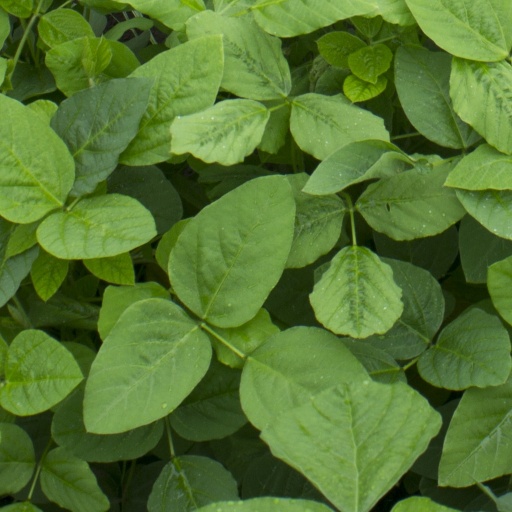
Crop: soybean